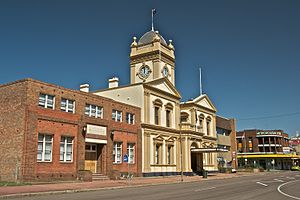
Maitland (New South Wales)
Maitland (New South Wales)
Maitland er en by i New South Wales i Australien. Byen blev grundlagt i 1820 og havde i 2011 en befolkning på 67.132.